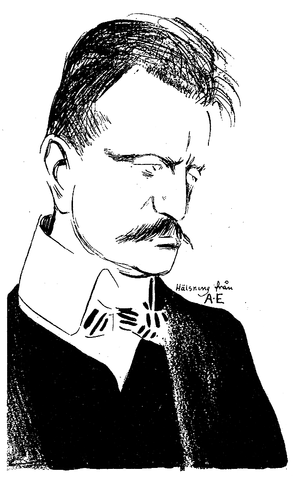
Jean Sibelius / Liv og virke / Ægteskab og stigen til berømmelse
Sibelius (skitse af Albert Engström fra 1904).
Johan Julius Christian Sibelius var en finsk komponist og violinist. Han er Finlands nationalkomponist og er en af de mest anerkendte internationale komponister fra tiden omkring 1900, og han hører sammen med Carl Nielsen, Edvard Grieg og Bedřich Smetana til nationalromantiske komponister. Sibelius blev født i Finland, da landet var under russisk herredømme. Hans musik har spillet en vigtig rolle i dannelsen af en national finsk identitet. Finlands store musikkonservatorium, Sibelius-akademiet, et af de største i Europa, blev i 1939 opkaldt efter ham.